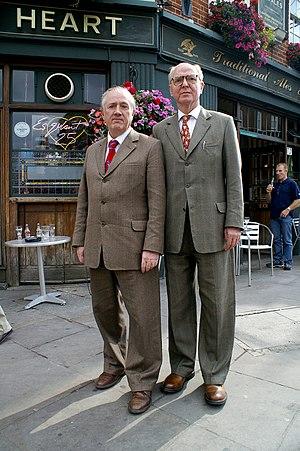
Gilbert et George sont deux artistes plasticiens britanniques travaillant en couple. Ils vivent et travaillent à Londres.